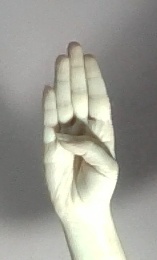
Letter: kaaf